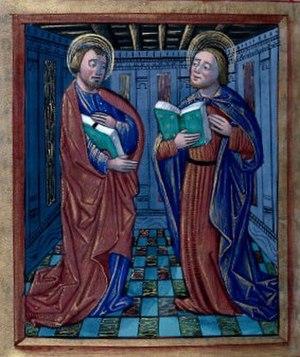
Saint-Ferréol et Saint-Ferjeux, enluminure du XVe siècle.
Saint Ferréol et saint Ferjeux de Besançon sont les deux saints patrons de Besançon, fêtés le 16 juin. Ils sont, selon l'Histoire des Francs de l’évêque historien Grégoire de Tours du VIᵉ siècle, deux frères prêtre et diacre, considérés comme les deux fondateurs de la première Église de Besançon, et premiers évangélisateurs de la région séquane dans la gaule romaine du IIIᵉ siècle. La Basilique Saint-Ferjeux de Besançon construite au XIXᵉ siècle sur l'emplacement de leur grotte, en architecture éclectique romano-byzantine-franc-comtoise, leur est dédiée.
Le christianisme à Besançon apparaît au IIIᵉ siècle, période durant laquelle, selon la tradition, les martyrs Ferjeux et Ferréol ont évangélisé la ville et sa région. Toutefois le supplice et l'assassinat de ces deux figures du christianisme franc-comtois sont aujourd'hui tenus par certains historiens comme une invention de l'Antiquité tardive, l'ancienne Séquanie gallo-romaine ne se convertissant progressivement au christianisme qu'à partir du IVᵉ siècle. La première mention d'un évêque de la ville remonte à 346, mais des documents mentionnent des religieux en fonction dans la capitale comtoise dès le milieu du IIIᵉ siècle, époque où fut probablement construite la première église franc-comtoise, sur le site de l'actuelle cathédrale Saint-Jean.